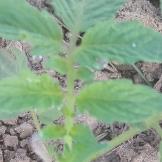
Crop: Tomato
Condition: healthy-leaf